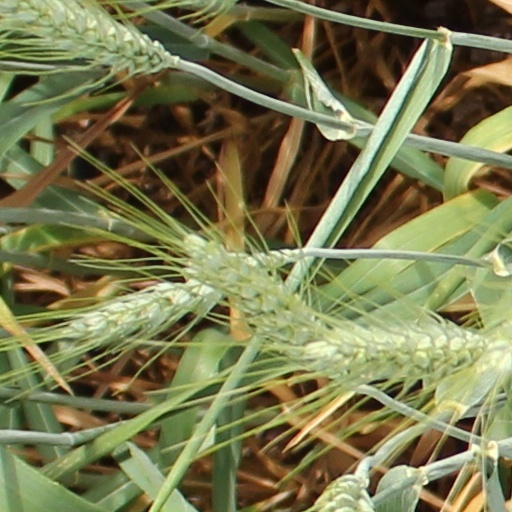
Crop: wheat